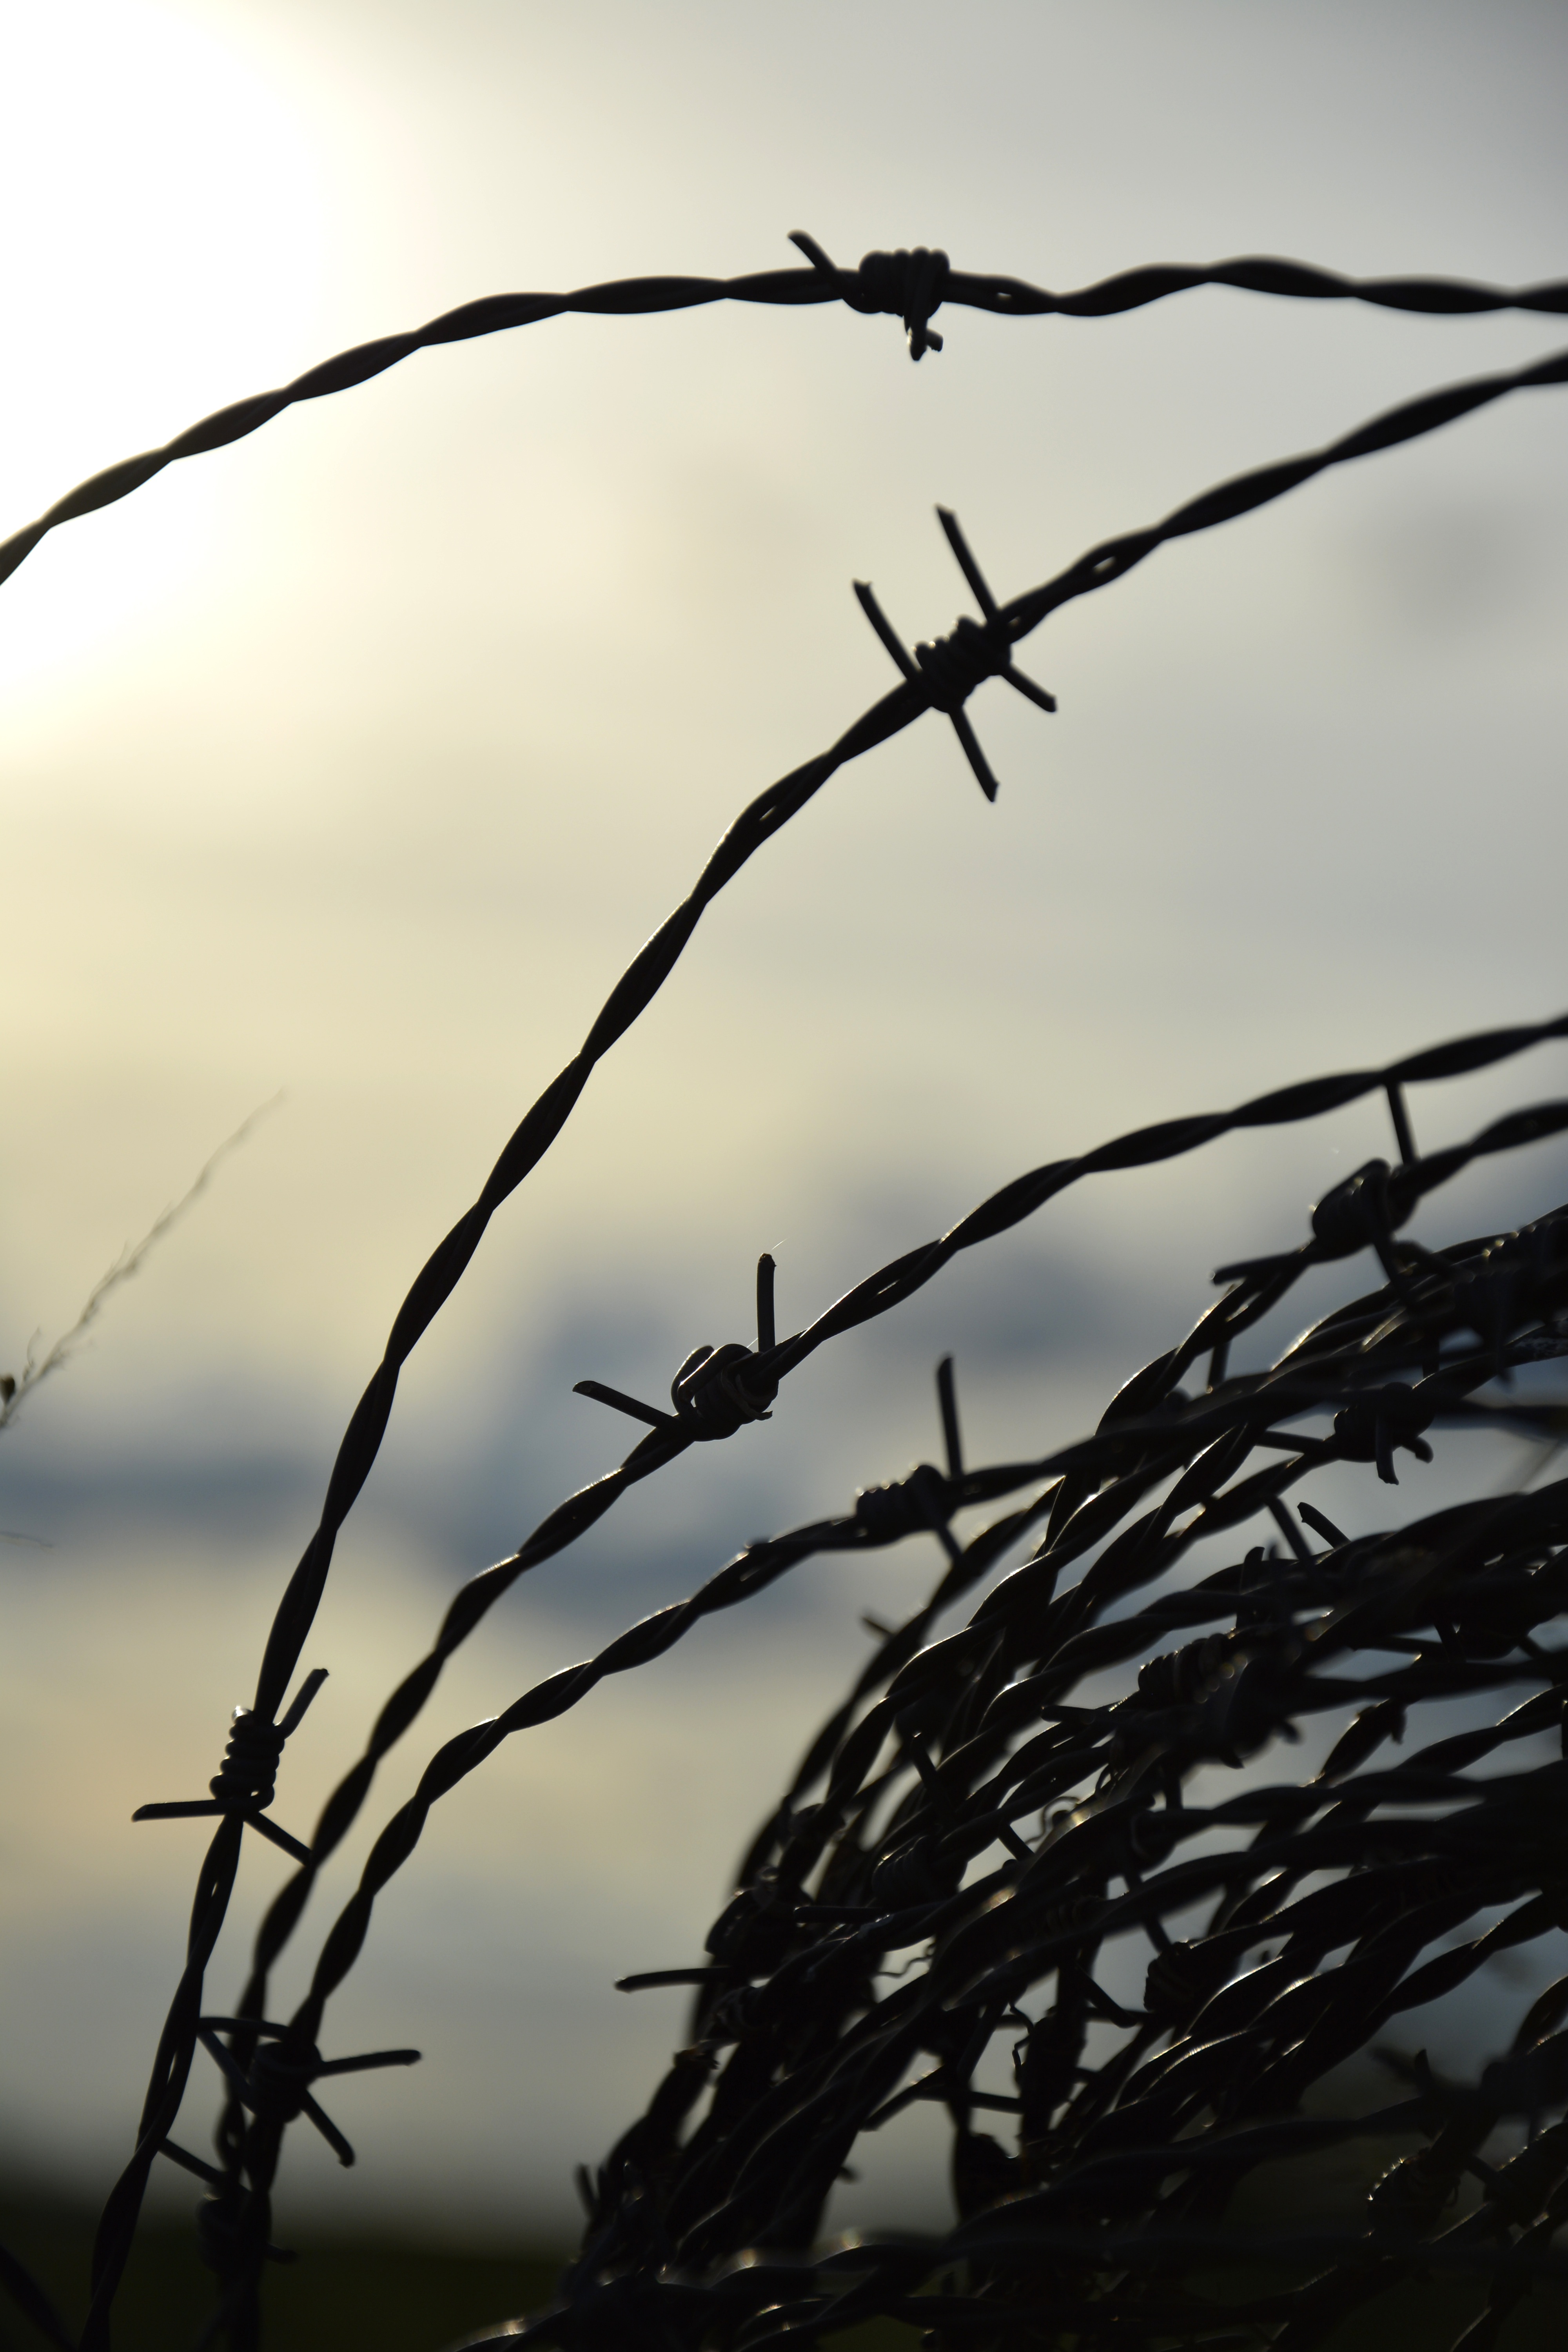
tree, nature, grass, branch, silhouette, fence, barbed wire, sky, sunset, farm, sunlight, morning, leaf, flower, wind, wire, line, reflection, cattle, monochrome, twig, about, metallic yarn, atmospheric phenomenon, grass family, woody plant, outdoor structure, wire fencing, barbs